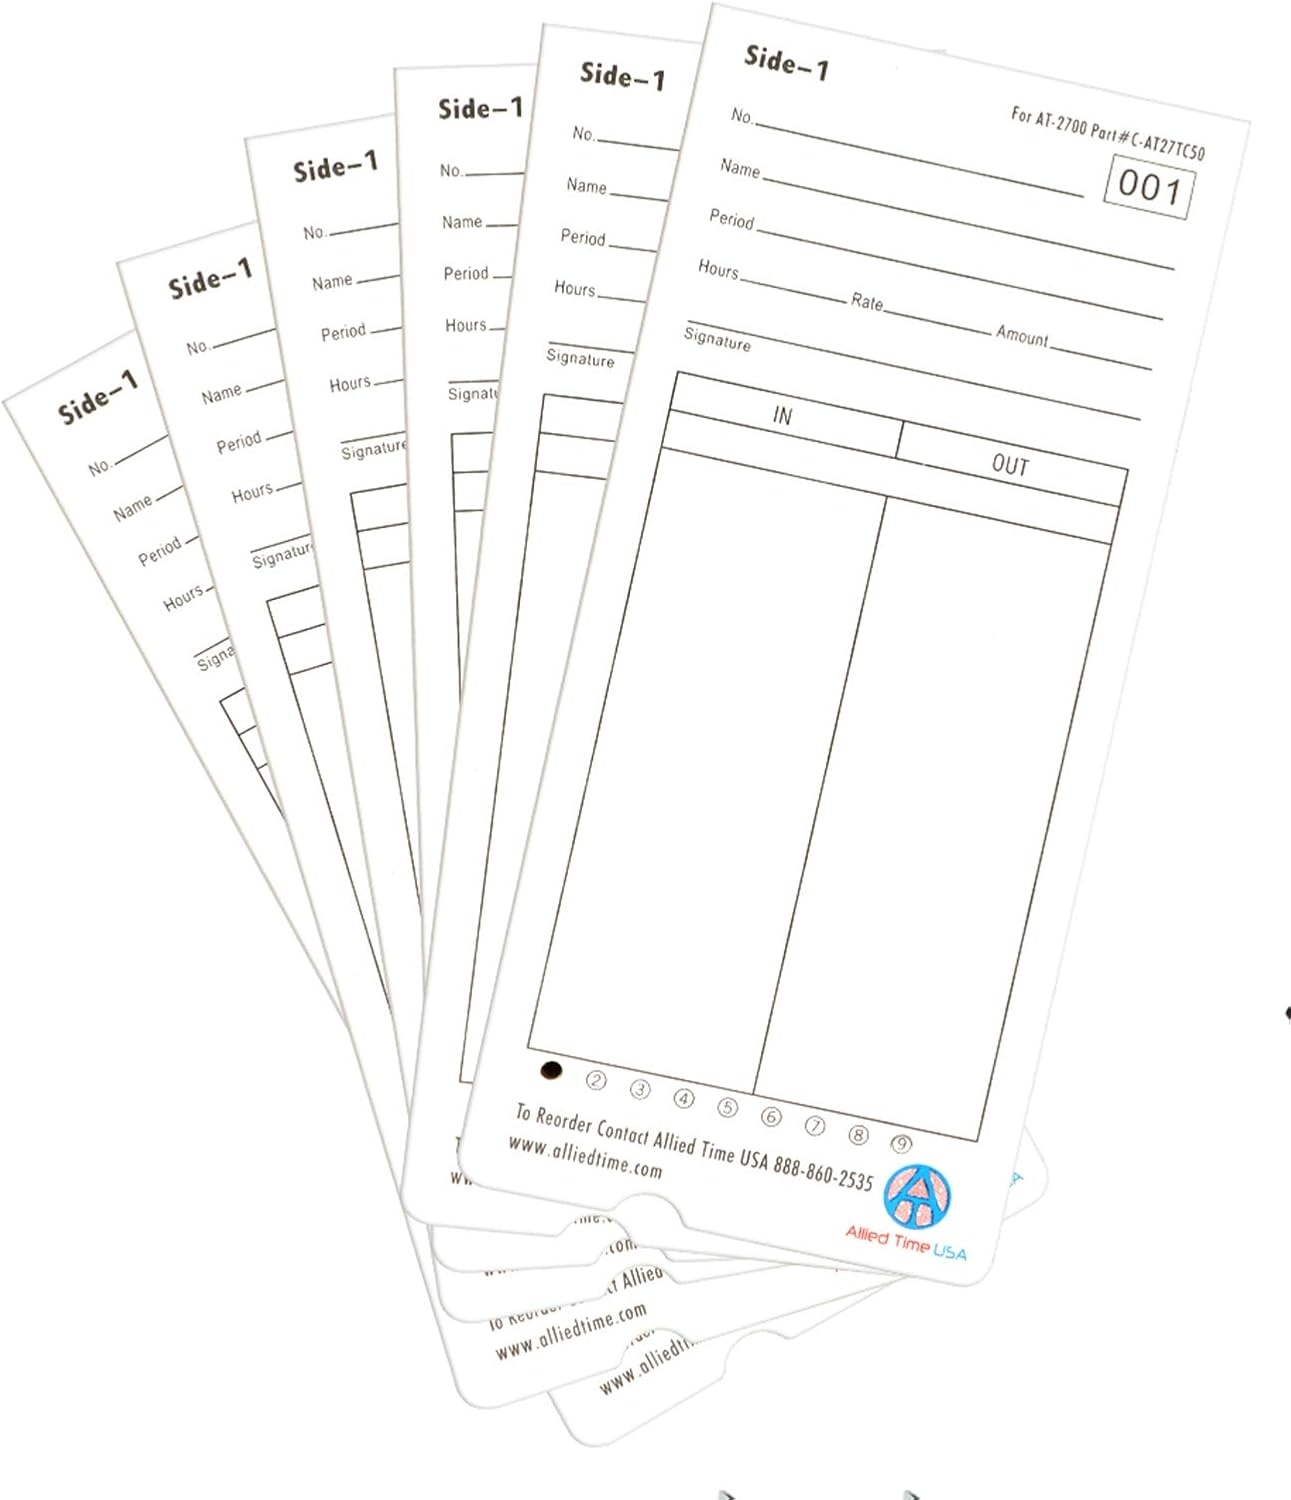
Genuine AT-2700 time Cards, 4-Packs of 50ea
About this item Use only genuine Allied Time USA time cards for optimum time clock performance and full warranty protection Whole punched time cards numbered #1-#50 Sturdy card stock to ensure stable performance and durability
Brand: AlliedTimeUSA
Category: Office Supplies > Office Equipment > Time & Attendance Clocks